Stanisław August Poniatowski

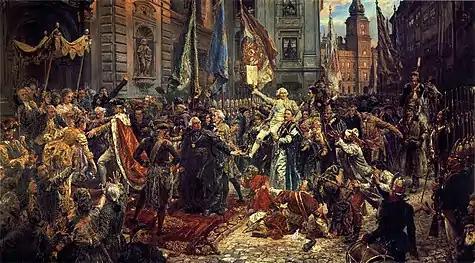
"Constitution of 3 May 1791", by Matejko, 1891

"Stanisław August", as he now styled himself combining the names of his two immediate royal predecessors, began his rule with only mixed support within the nation. It was mainly the small nobility who favoured his election. In his first years on the throne he attempted to introduce a number of reforms. He founded the Knights School, and began to form a diplomatic service, with semi-permanent diplomatic representatives throughout Europe, Russia and the Ottoman Empire. On 7 May 1765, Poniatowski established the Order of the Knights of Saint Stanislaus, in honour of Saint Stanislaus of Krakow, Bishop and Martyr, Poland's and his own patron saint, as the country's second order of chivalry, to reward Poles and others for noteworthy service to the King. Together with the "Familia" he tried to reform the ineffective system of government, by reducing the powers of the hetmans (Commonwealth's top military commanders) and treasurers, moving them to commissions elected by the Sejm and accountable to the King. In his memoirs, Poniatowski called this period the "years of hope." The "Familia", which was interested in strengthening its own power base, was dissatisfied with his conciliatory attitude as he reached out to many former opponents of their policies. This uneasy alliance between Poniatowski and the "Familia" continued for most of the first decade of his rule. One of the points of contention between Poniatowski and the "Familia" concerned the rights of religious minorities in Poland. Whereas Poniatowski reluctantly supported a policy of religious tolerance, the "Familia" was opposed to it. The growing rift between Poniatowski and the "Familia" was exploited by the Russians, who used the issue as a pretext to intervene in the Commonwealth's internal politics and to destabilize the country. Catherine had no wish to see Poniatowski's reform succeed. She had supported his ascent to the throne to ensure the Commonwealth remained a virtual puppet state under Russian control, so his attempts to reform the Commonwealth's ailing government structures were a threat to the "status quo".